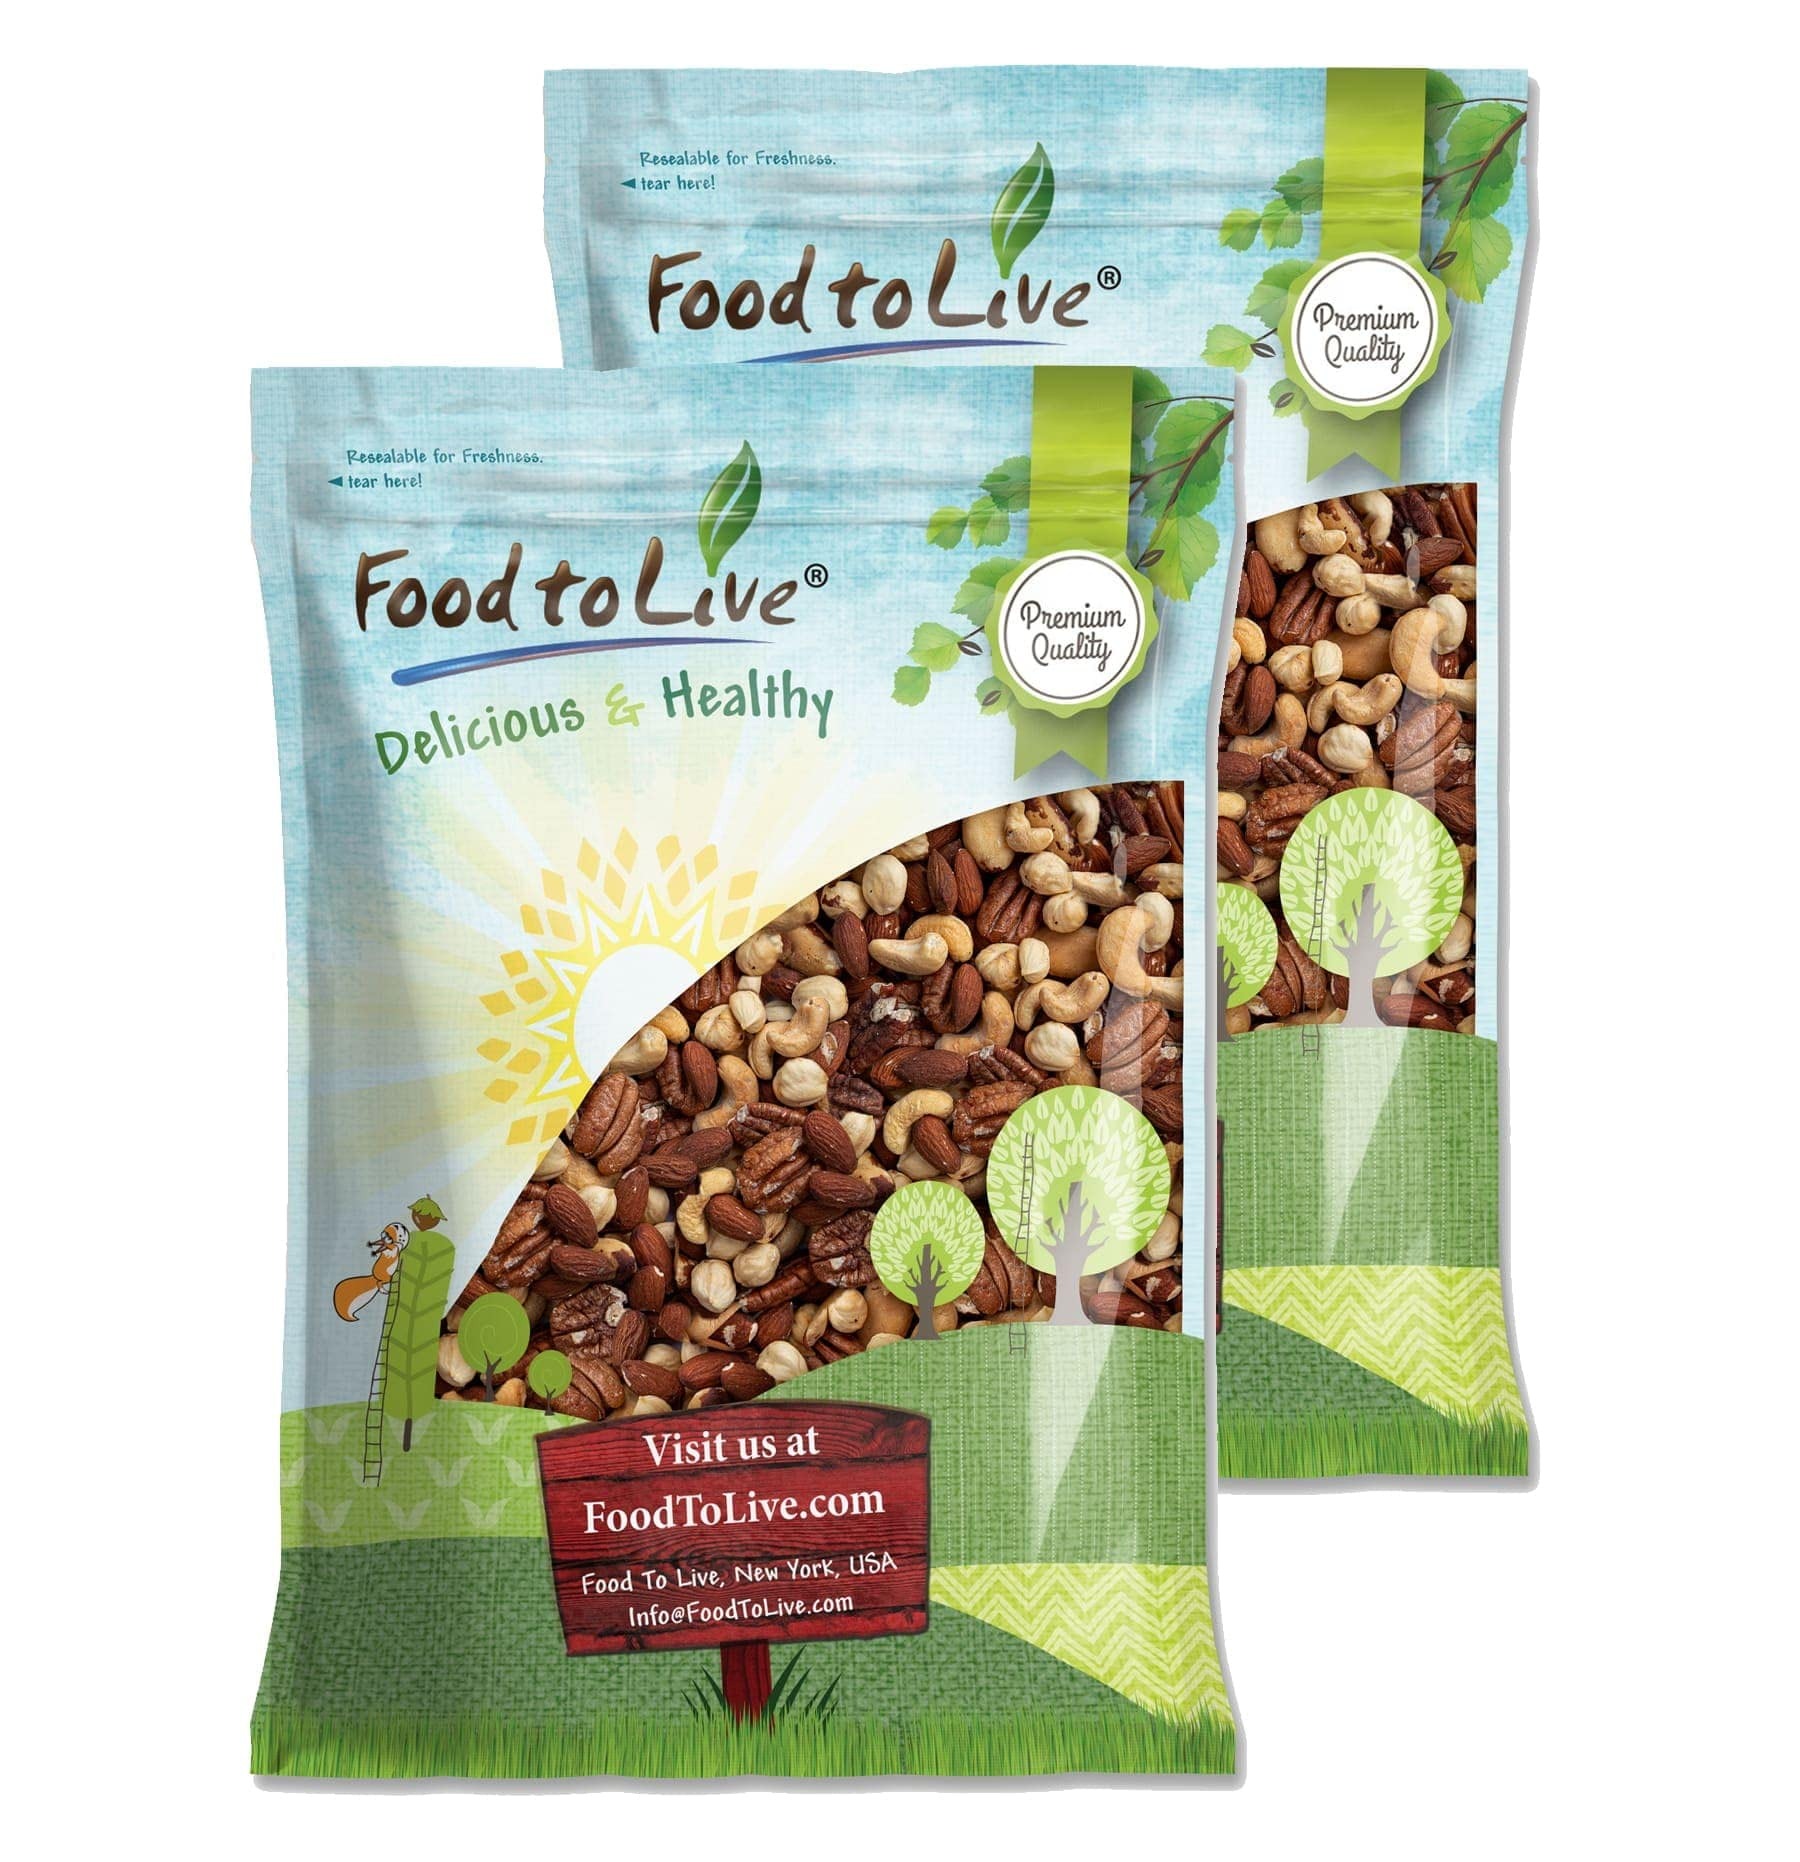
Item Name: Food to Live Deluxe Unsalted Nuts Mix, 16 Pounds - A Blend of Dry Roasted Pecans, Cashews, Hazelnuts, Almonds, Brazil Nuts. Oven Roasted, Vegan, Kosher, Bulk. Wholesome Snack. Full of Protein, Fiber
Bullet Point 1: ✔️ PREMIUM QUALITY, VEGAN, KOSHER: Food to Live Deluxe Nuts Mix is an assortment of premium quality Almonds, Brazil Nuts, Cashews, Pecans, and Hazelnuts. Moreover, they’re Kosher and suitable for various diets including vegan.
Bullet Point 2: ✔️ OVEN-ROASTED, NO OIL, NO SALT: Deluxe Mixed Nuts are dry-roasted in the oven with absolutely no oil added. They are unsalted and crunchy with a sharp nutty flavor.
Bullet Point 3: ✔️ KETO & PALEO: Our Deluxe Unsalted Nuts can be included in meal plans for Keto and Paleo diets.
Bullet Point 4: ✔️ HIGHLY NUTRITIOUS: Overall, all Mixed Deluxe Nuts boast a great source of protein, dietary fiber, antioxidants, and monounsaturated fats. They are rich in Magnesium, Phosphorus, Copper, Manganese, Zinc, and Iron.
Bullet Point 5: ✔️ WHOLESOME SNACK & INGREDIENT: This blend of Deluxe Nuts is a perfect wholesome snack and ingredient. Add it to pastries, baked goodies, salads, oatmeal, smoothies, or use as coating for meat and fish.
Value: 256.0
Unit: Ounce

Price: 230.19